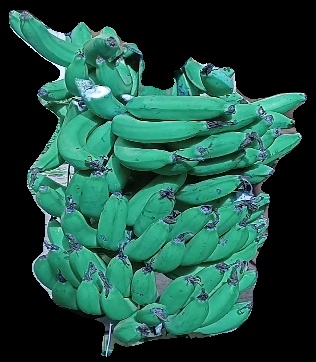
Variety: pachbale
Grade: grade3